Greenlee Lough

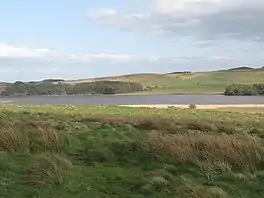

Greenlee Lough is a lough or lake and national nature reserve north of Bardon Mill, and north of the B6318 road in Northumberland, northern England.